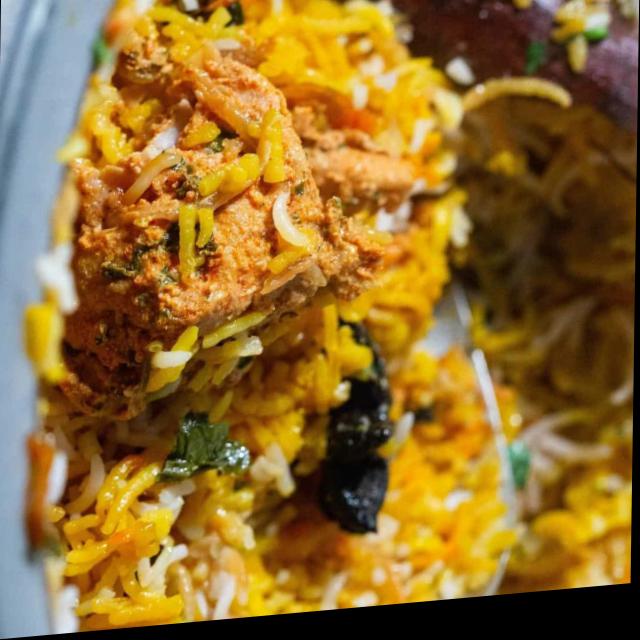
Dish: biryani